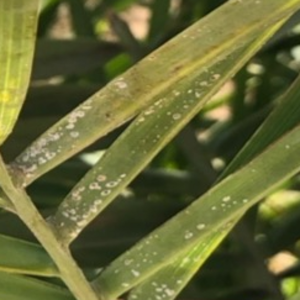
Label: Parlatoria Blanchardi